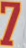
Number: 7